Attacks from the Future: Rinoplasticos

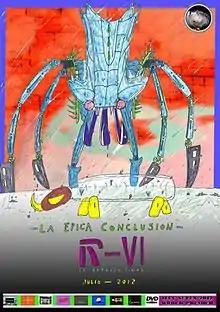
"Rinoplasticos VI" film poster

Attacks from the Future (original title in Spanish: Ataques Del Futuro) is an independent film series of fantasy–science fiction–adventure made by Calderón Productions, with some valuable help from "Subsuelo Audio" and "Sobrelcielo Video". Most films have been made in Mexico, however, part of the series has been produced in Sweden and Finland. The films started with their first release on the big screen in 2005 with "Attacks from the Future Episode I". After the success of the first film, Calderon Productions decided to continue making these films, thus the Saga was born.